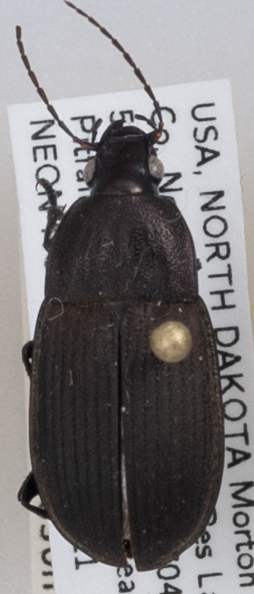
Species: Chlaenius tomentosus
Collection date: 2019-06-11
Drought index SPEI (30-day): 1.19
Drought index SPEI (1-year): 1.382
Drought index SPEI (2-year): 0.9